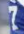
Number: 7